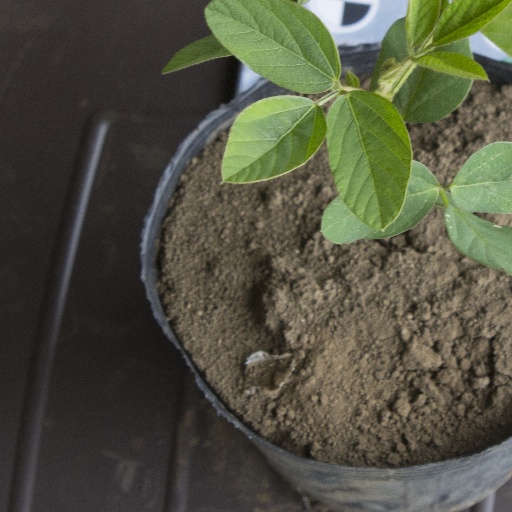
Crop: soybean